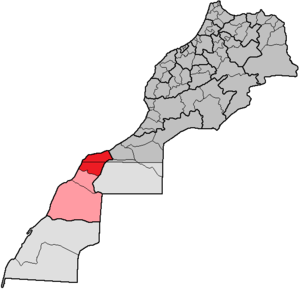
La province de Tarfaya est une subdivision à dominante rurale de la région marocaine de Laâyoune-Sakia El Hamra. Elle tire son nom de son chef-lieu, Tarfaya, et fait partie des provinces du Sud.